William Lawson (explorer)

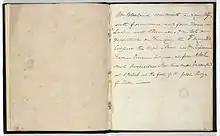
William Lawson – Journal of an expedition across the Blue Mountains.

Lawson returned to Sydney in 1812 as a lieutenant in the NSW Veteran's Company and was placed in charge of the detachment stationed at Liverpool. He started work on building a mansion at his land grant in Prospect which was eventually completed in 1821 and which he named Veteran Hall after his commanding role in the Veteran's Company. Lawson also took interest in becoming a wool-producer and became active in exploring for land to acquire for sheep farming.